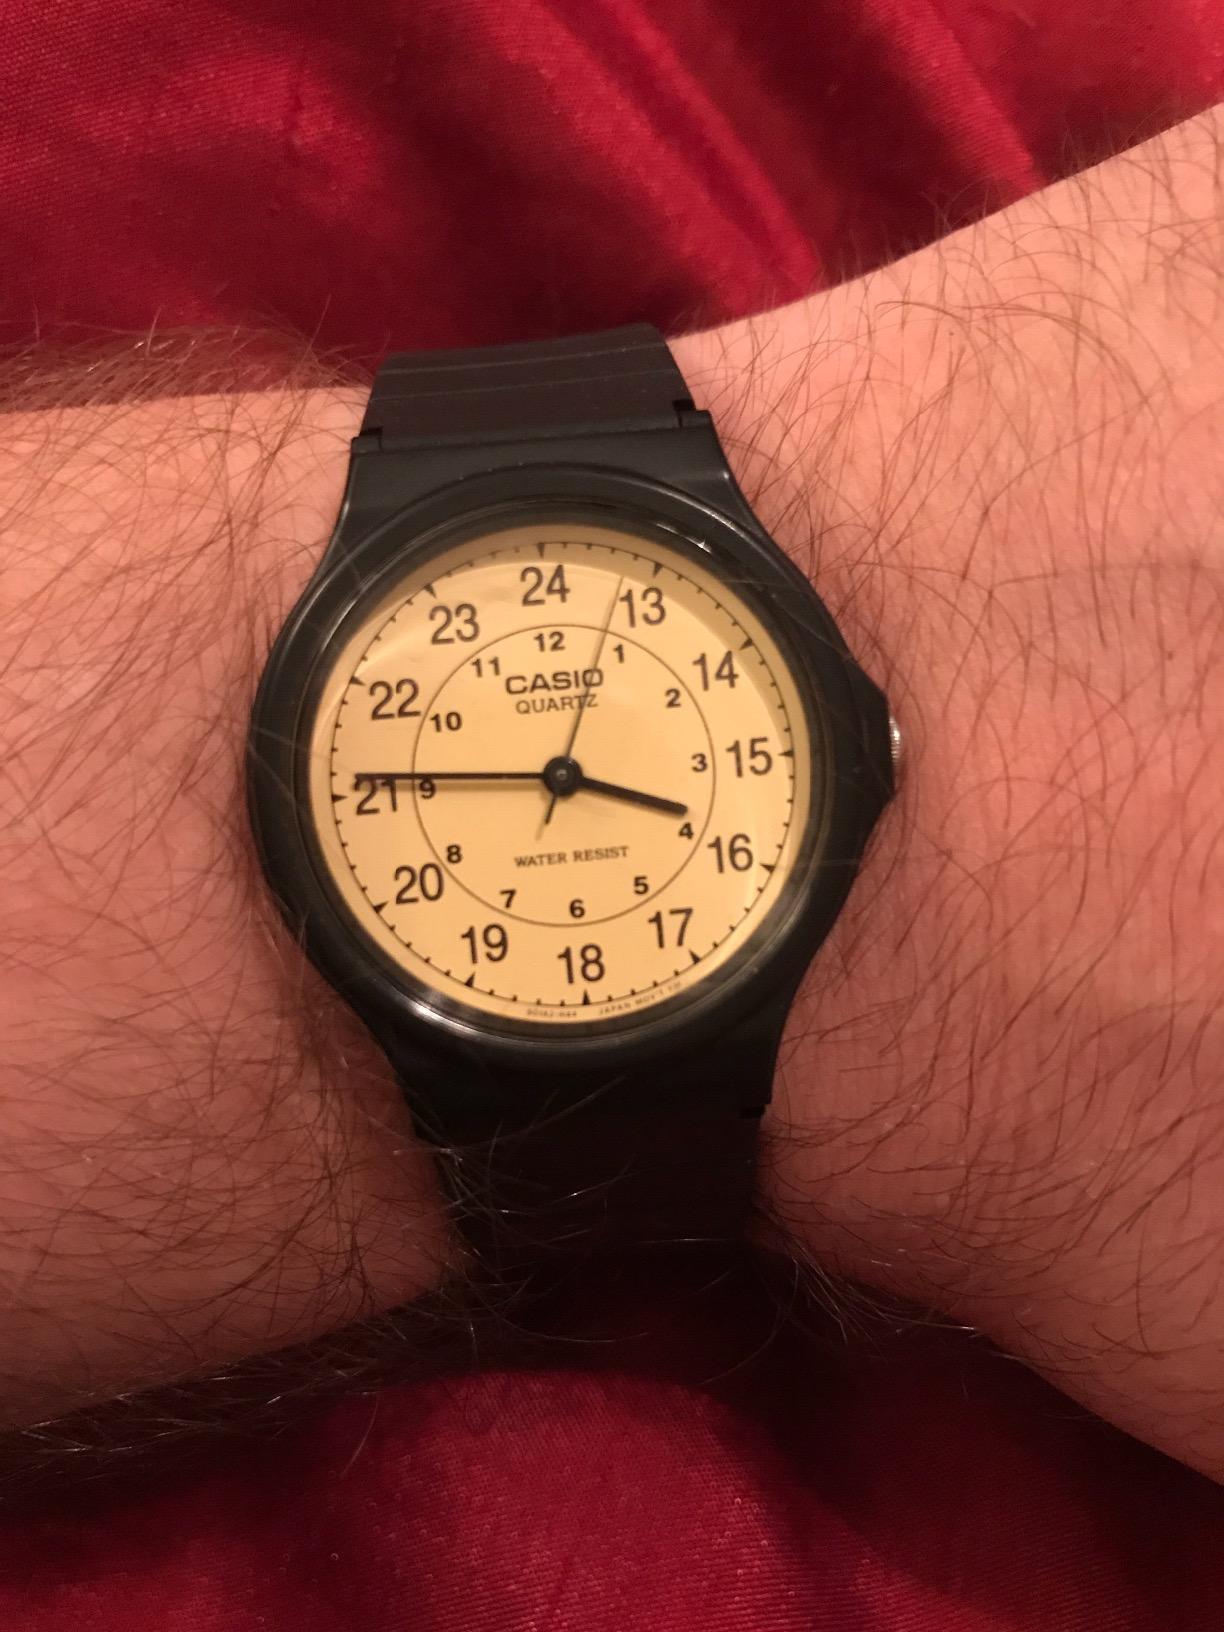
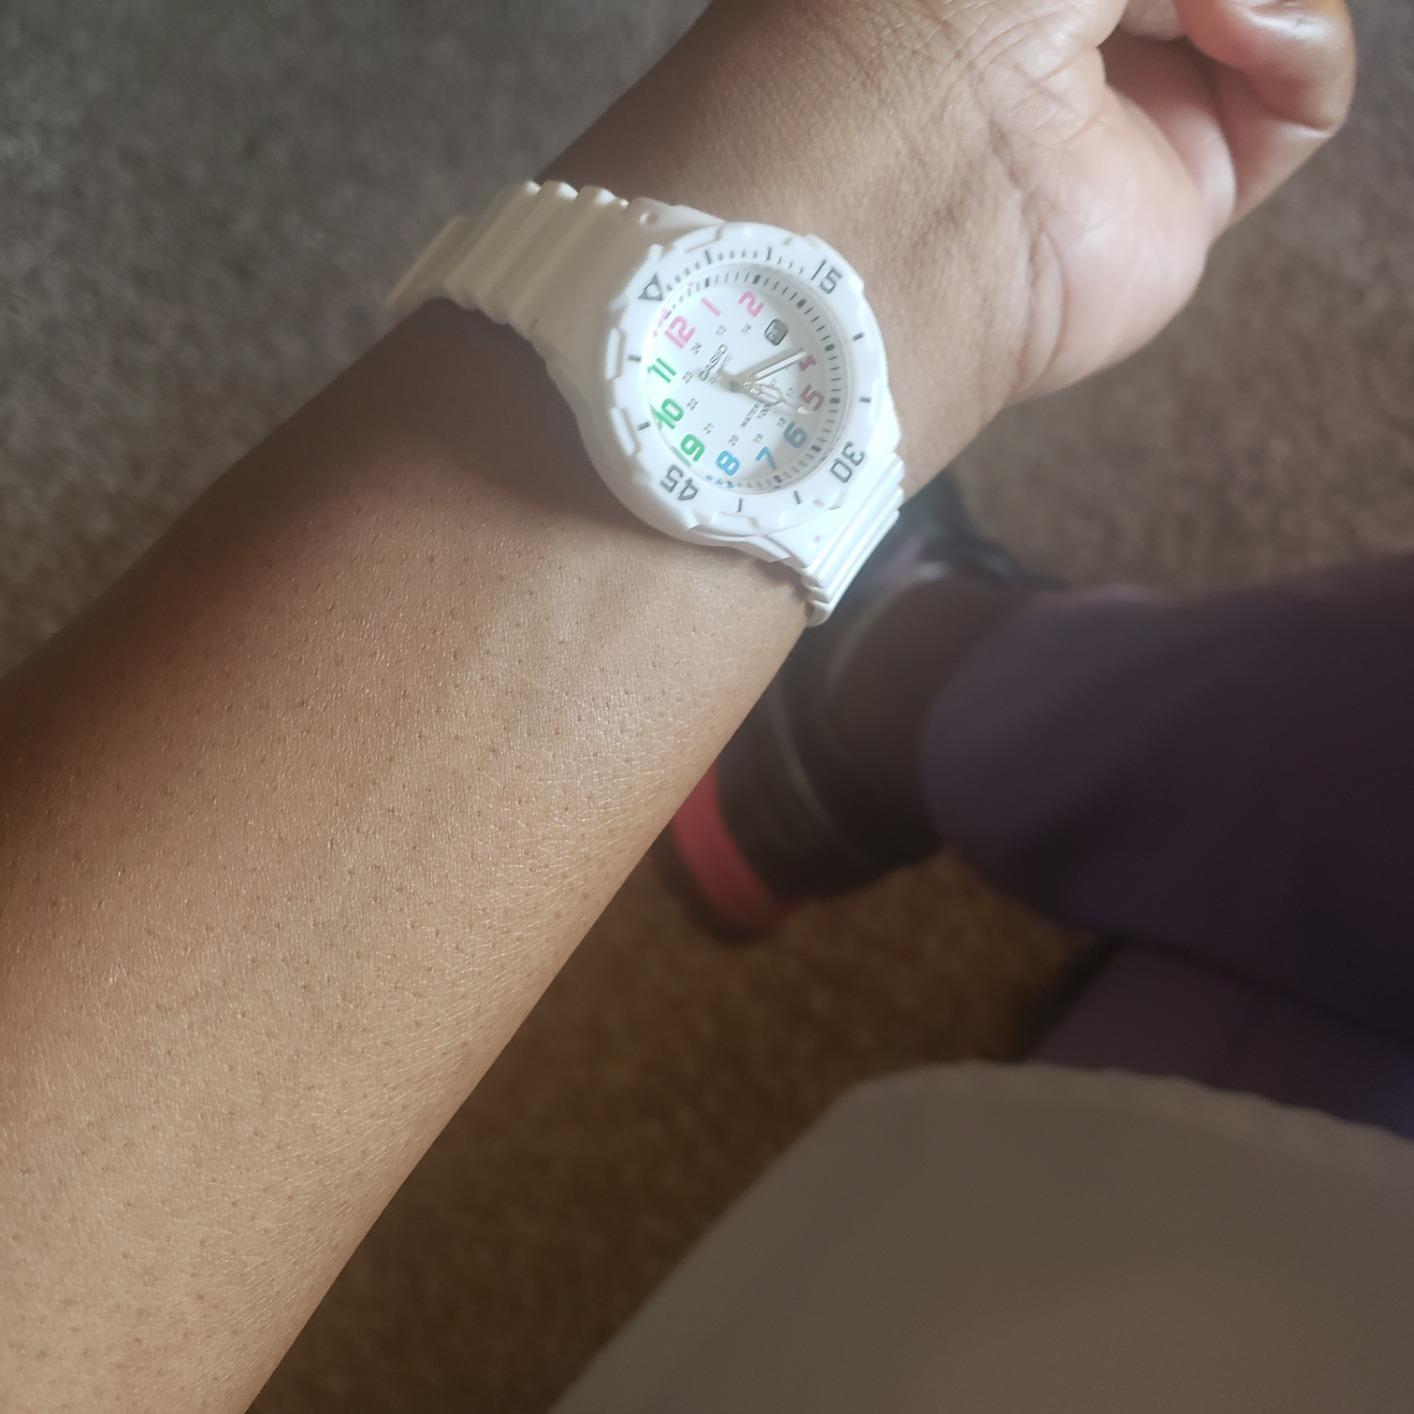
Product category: accessories_watch
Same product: no